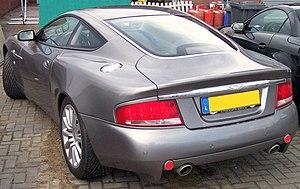
L'Aston Martin V12 Vanquish est une automobile de la marque britannique Aston Martin. Comme la famille Virage qu'elle remplace, cette GT se veut être le modèle le plus élevé de la gamme.